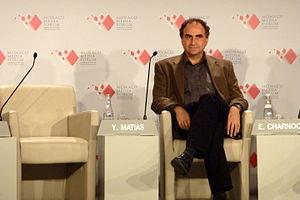
Yossi Matias est un informaticien israélien, et un dirigeant chez Google.